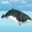
Label: whale